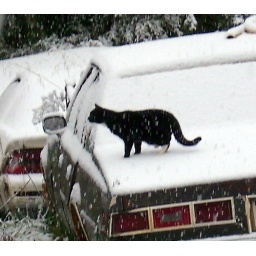
1. Lawley cows in snow. 2. Brierfield field snow 3. Six Mile Baptist Church in snow 4-7. Mother's yard 8-9. in our yard in Six Mile